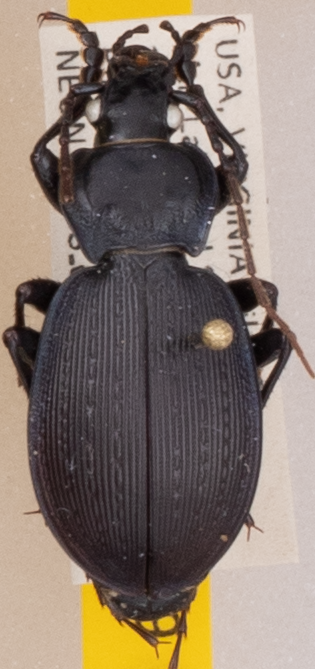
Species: Carabus goryi
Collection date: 2021-06-01
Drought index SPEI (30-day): -1.85
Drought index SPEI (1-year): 0.678
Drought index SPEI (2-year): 1.45